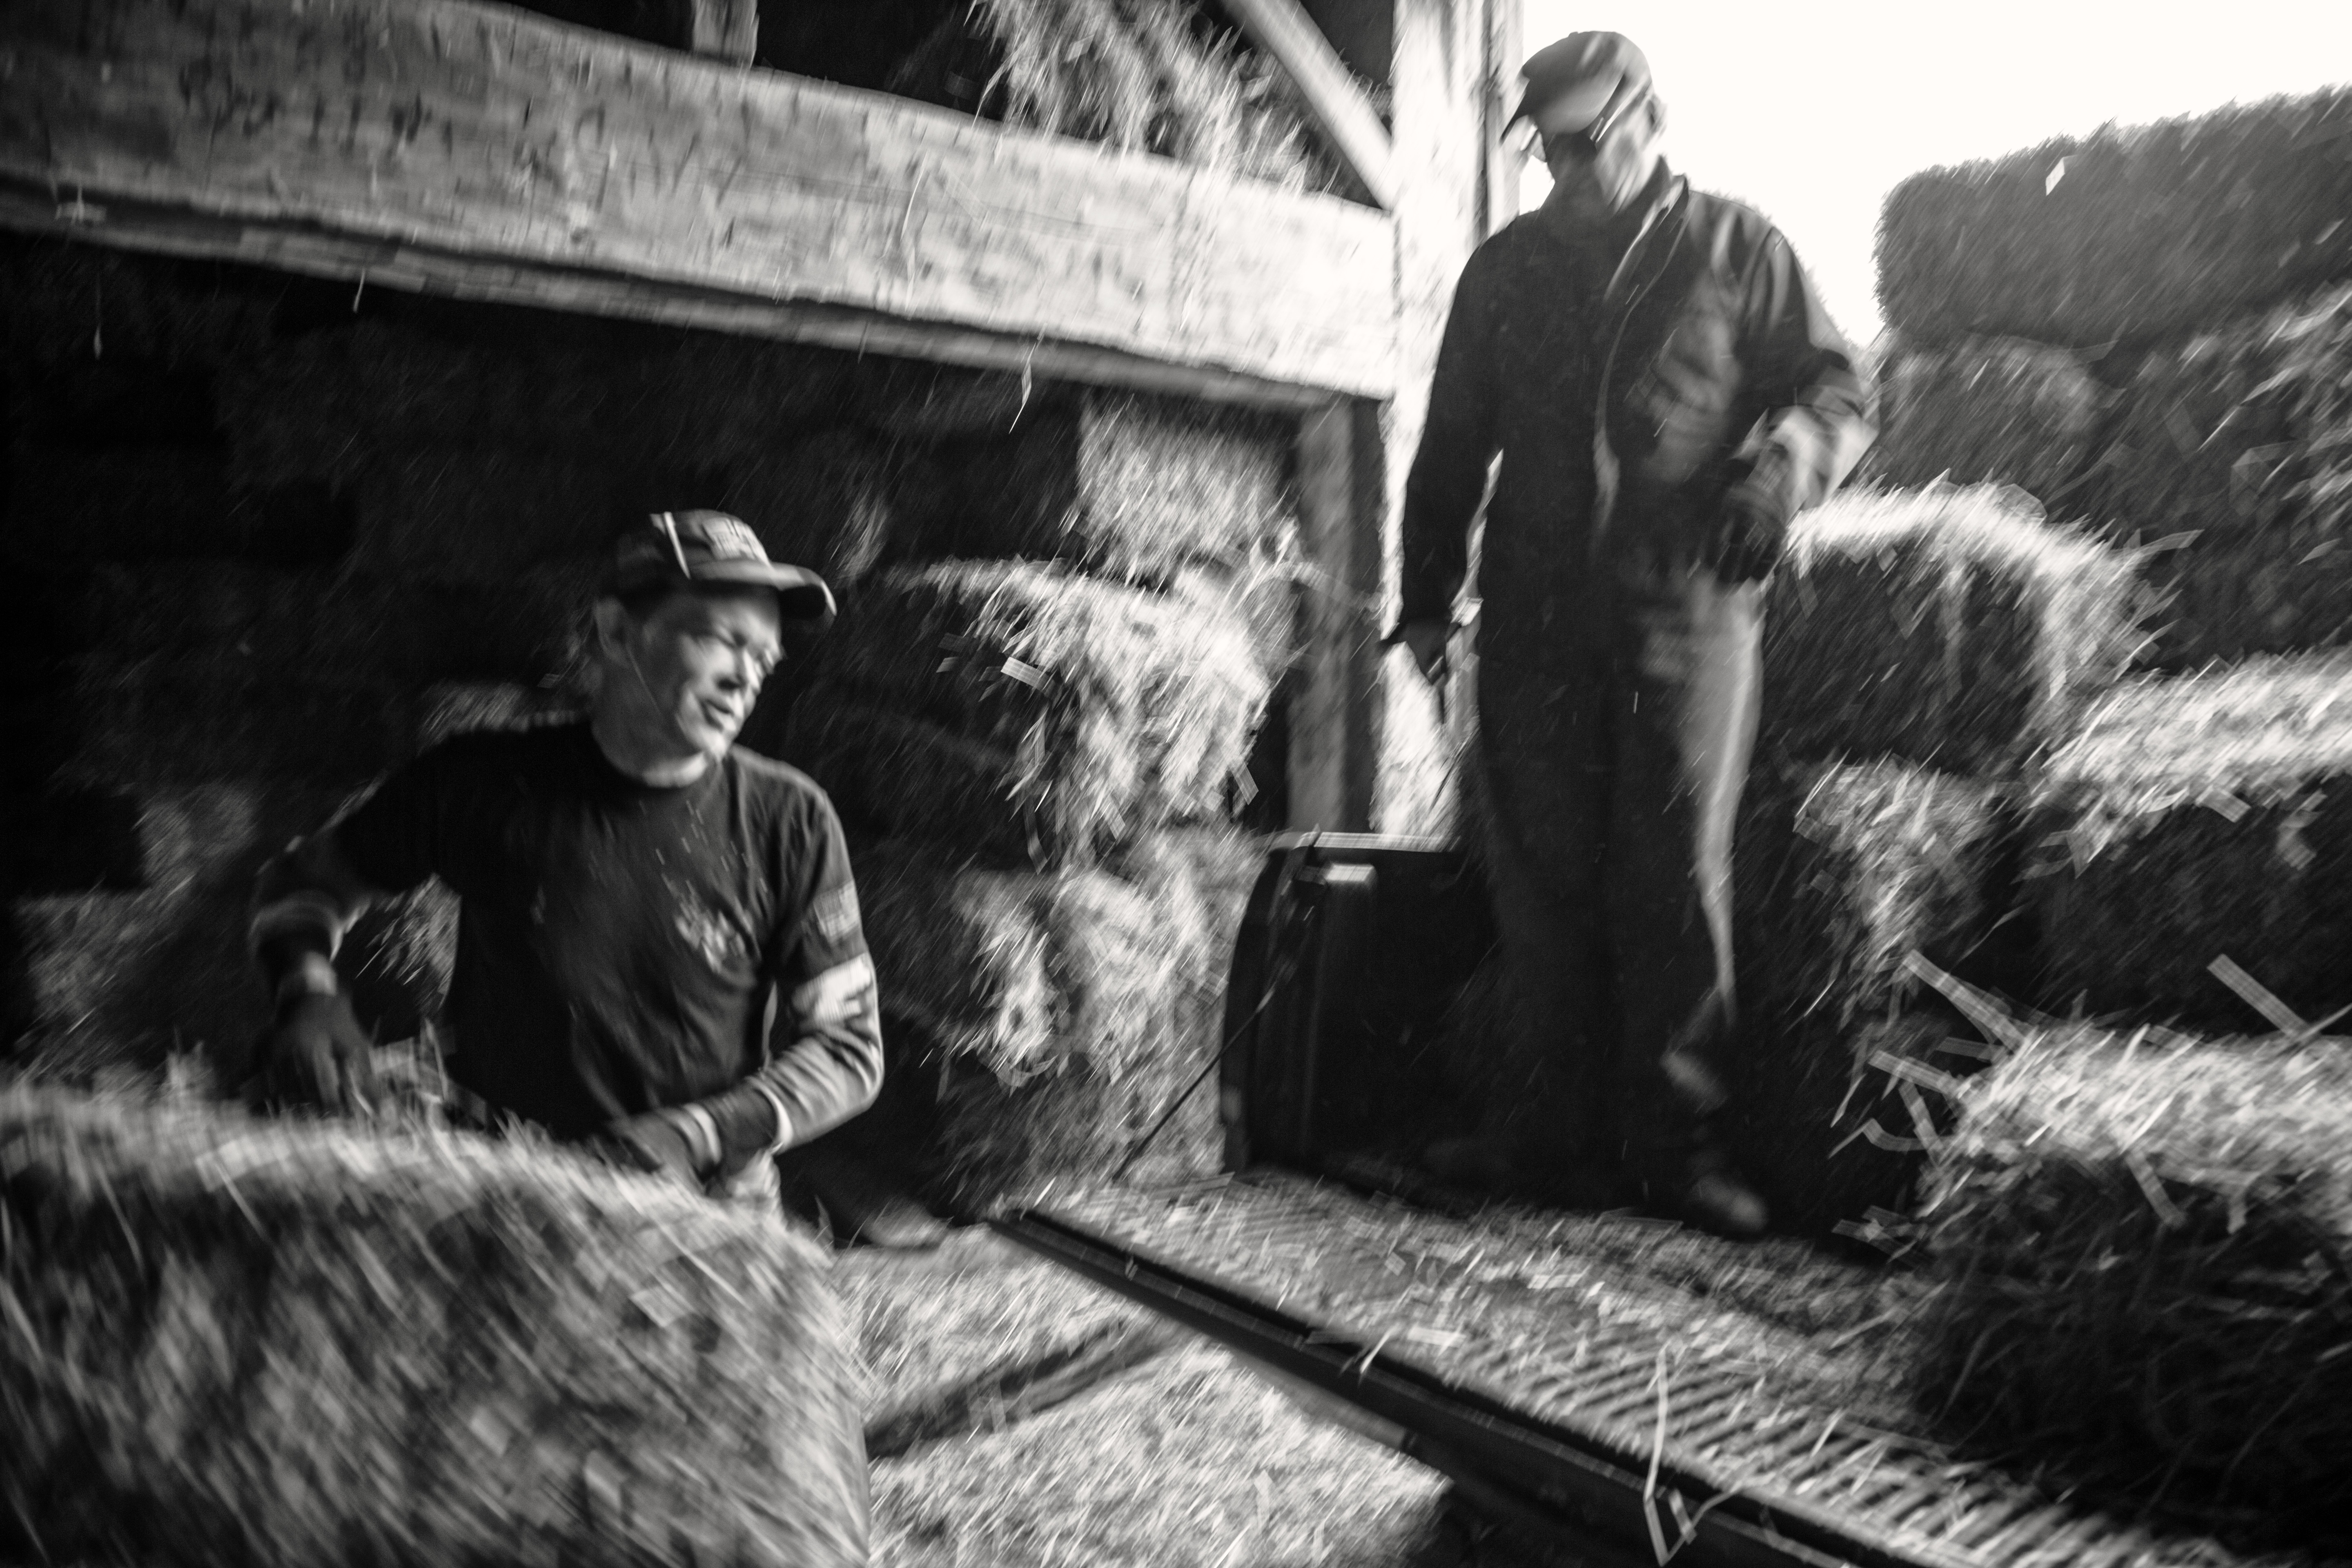
person, black and white, people, hay, farm, barn, soldier, monochrome, photograph, image, upstatenewyork, monochrome photography, film noir